Sarah Coysh

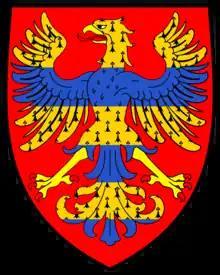
Arms of Coysh: Gules, an eagle displayed barry of six erminois and azure

Sarah Coysh (c. 1742 – 1801) was the heiress to the estates of the Coysh, Allen, and James families. Her marriage to John Rolls (1735–1801) illustrates one of the methods by which the renowned Rolls family of Monmouthshire, Wales, and London, England, accumulated and improved their properties and advanced their social rank during the eighteenth and nineteenth centuries.